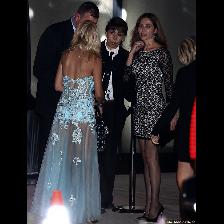
Label: Human